Shaista Khan

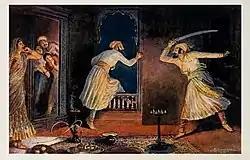
A 20th century depiction of Shivaji (right) attacking Shaista Khan, as he tries to flee by artist M.V. Dhurandhar

The Marathas broke into the courtyard of the palace and slaughtered the palace guards. According to a tale, the Nawab lost three fingers while running from Shivray while his son was killed in an encounter with the Marathas in the palace courtyard. Taking advantage of the confusion and darkness, the Marathas escaped the palace and Pune, despite the widespread camping of Mughal forces. Shocked by the sudden and bold attack in the city, Aurangzeb angrily transferred Shaista Khan to Bengal, refusing to give him an audience at the time of the transfer as was the custom.